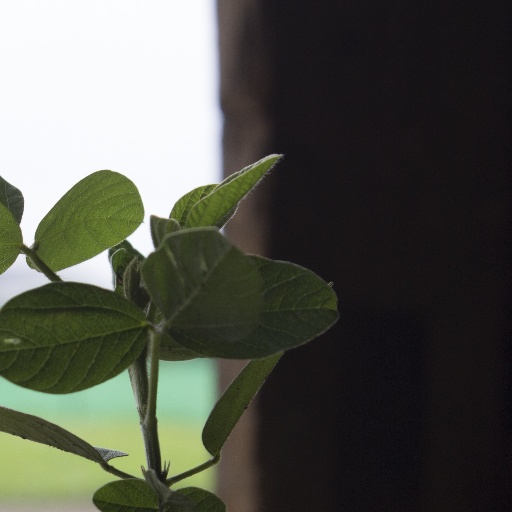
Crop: soybean